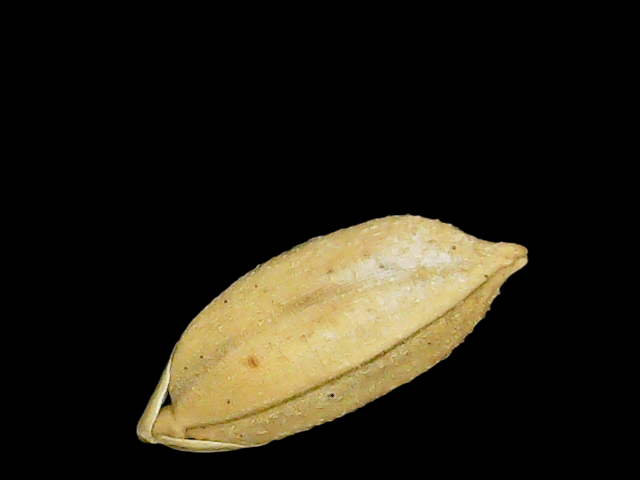
Rice variety: Binadhan08